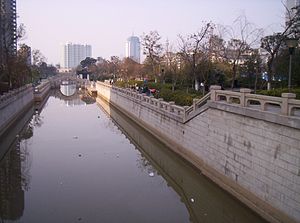
Changzhou / Historie
Kejserkanalen i Changzhou
Changzhou er en by på præfekturniveau i provinsen Jiangsu ved Kinas kyst til det Gule Hav. Præfekturet har et areal på 4.385 km² heraf 1.864 km² i byområdet; det har en befolkning på 4.452.000 mennesker og en befolkningstæthed på 1.015,3 indb./km².